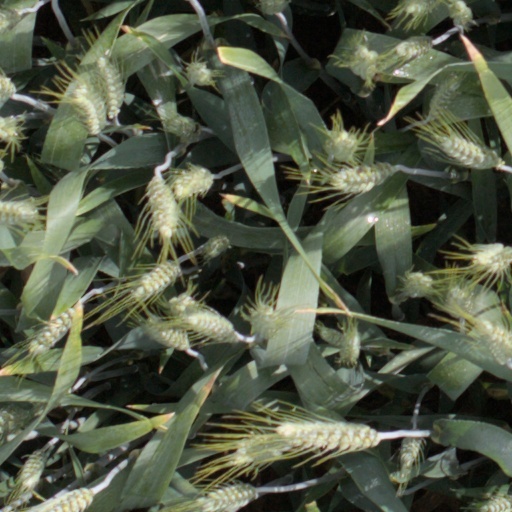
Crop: wheat